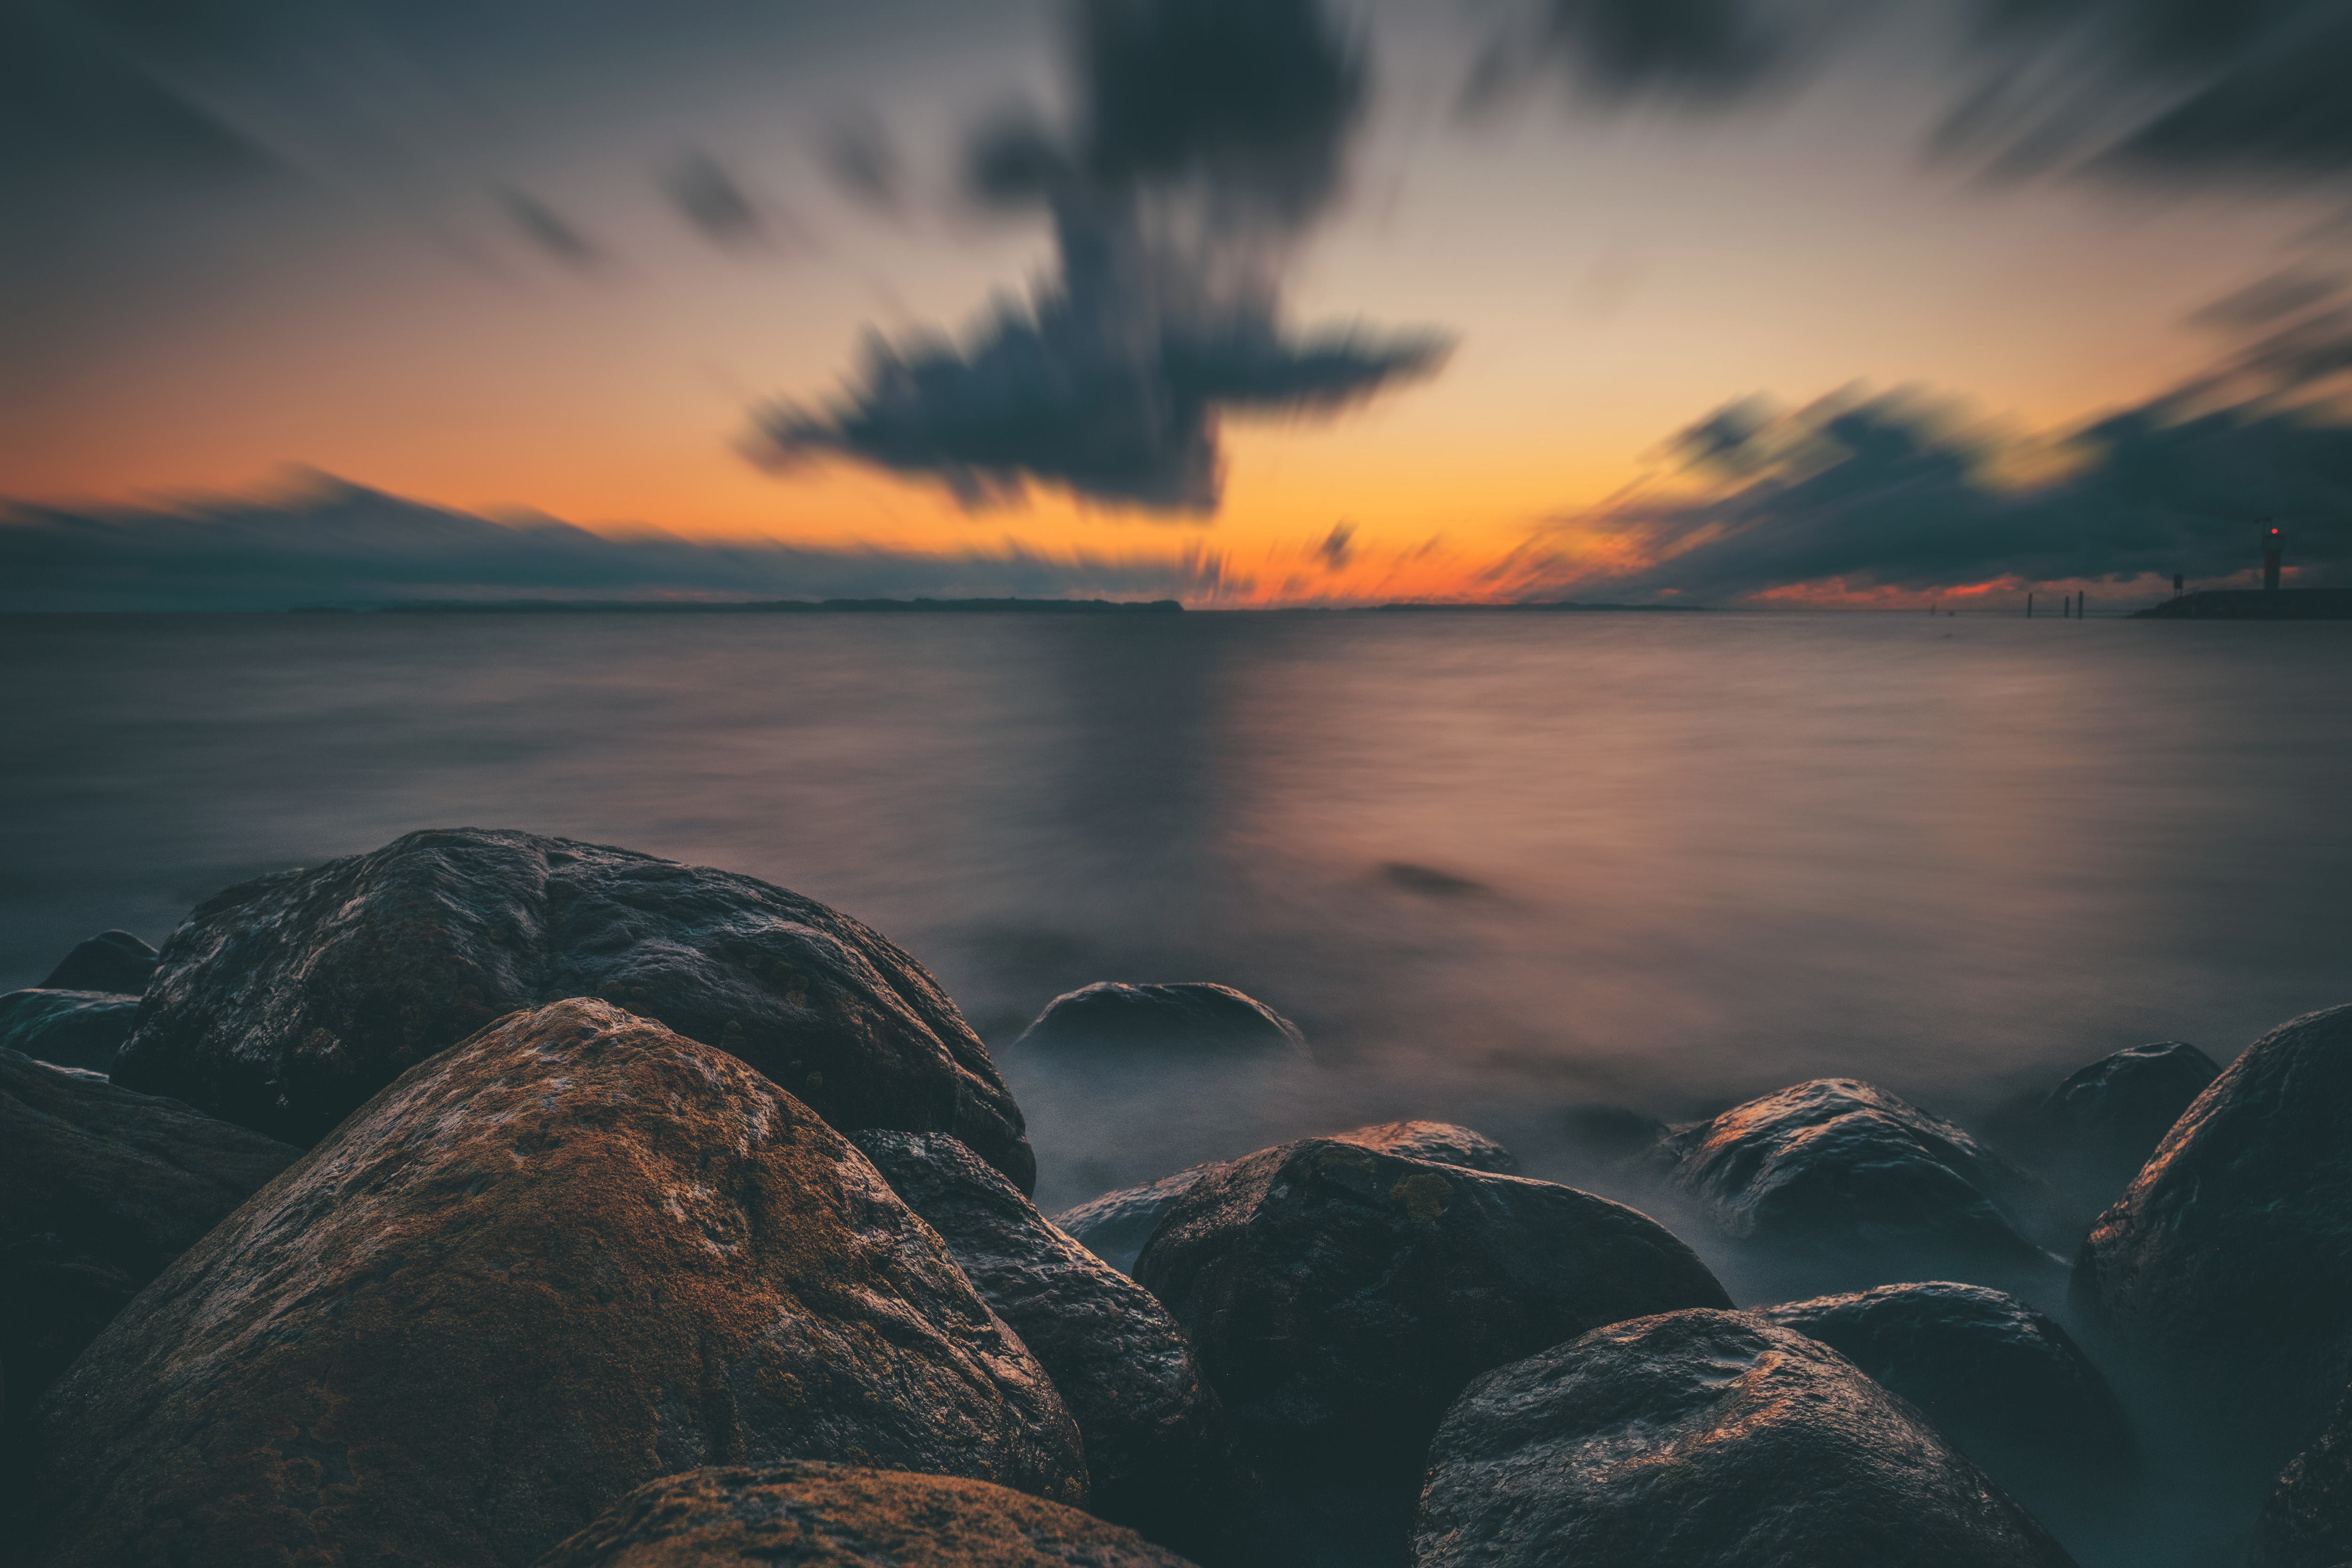
sky, nature, water, sea, cloud, horizon, ocean, rock, natural landscape, sunset, shore, atmospheric phenomenon, morning, coast, atmosphere, evening, calm, sunrise, reflection, sound, dusk, landscape, sunlight, dawn, afterglow, wave, photography, skerry, coastal and oceanic landforms, headland, hill, meteorological phenomenon, wind wave, beach, bay, lake, night, tropics